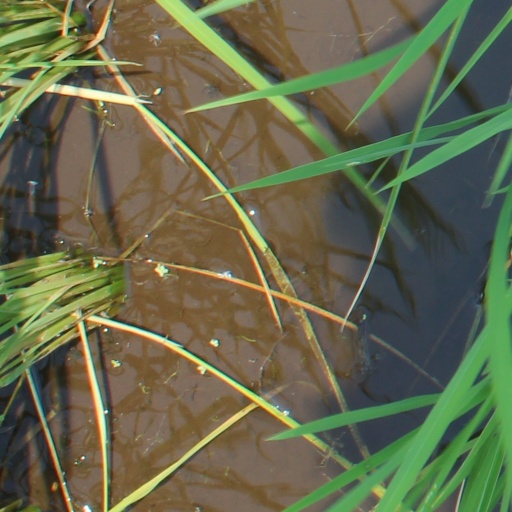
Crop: rice